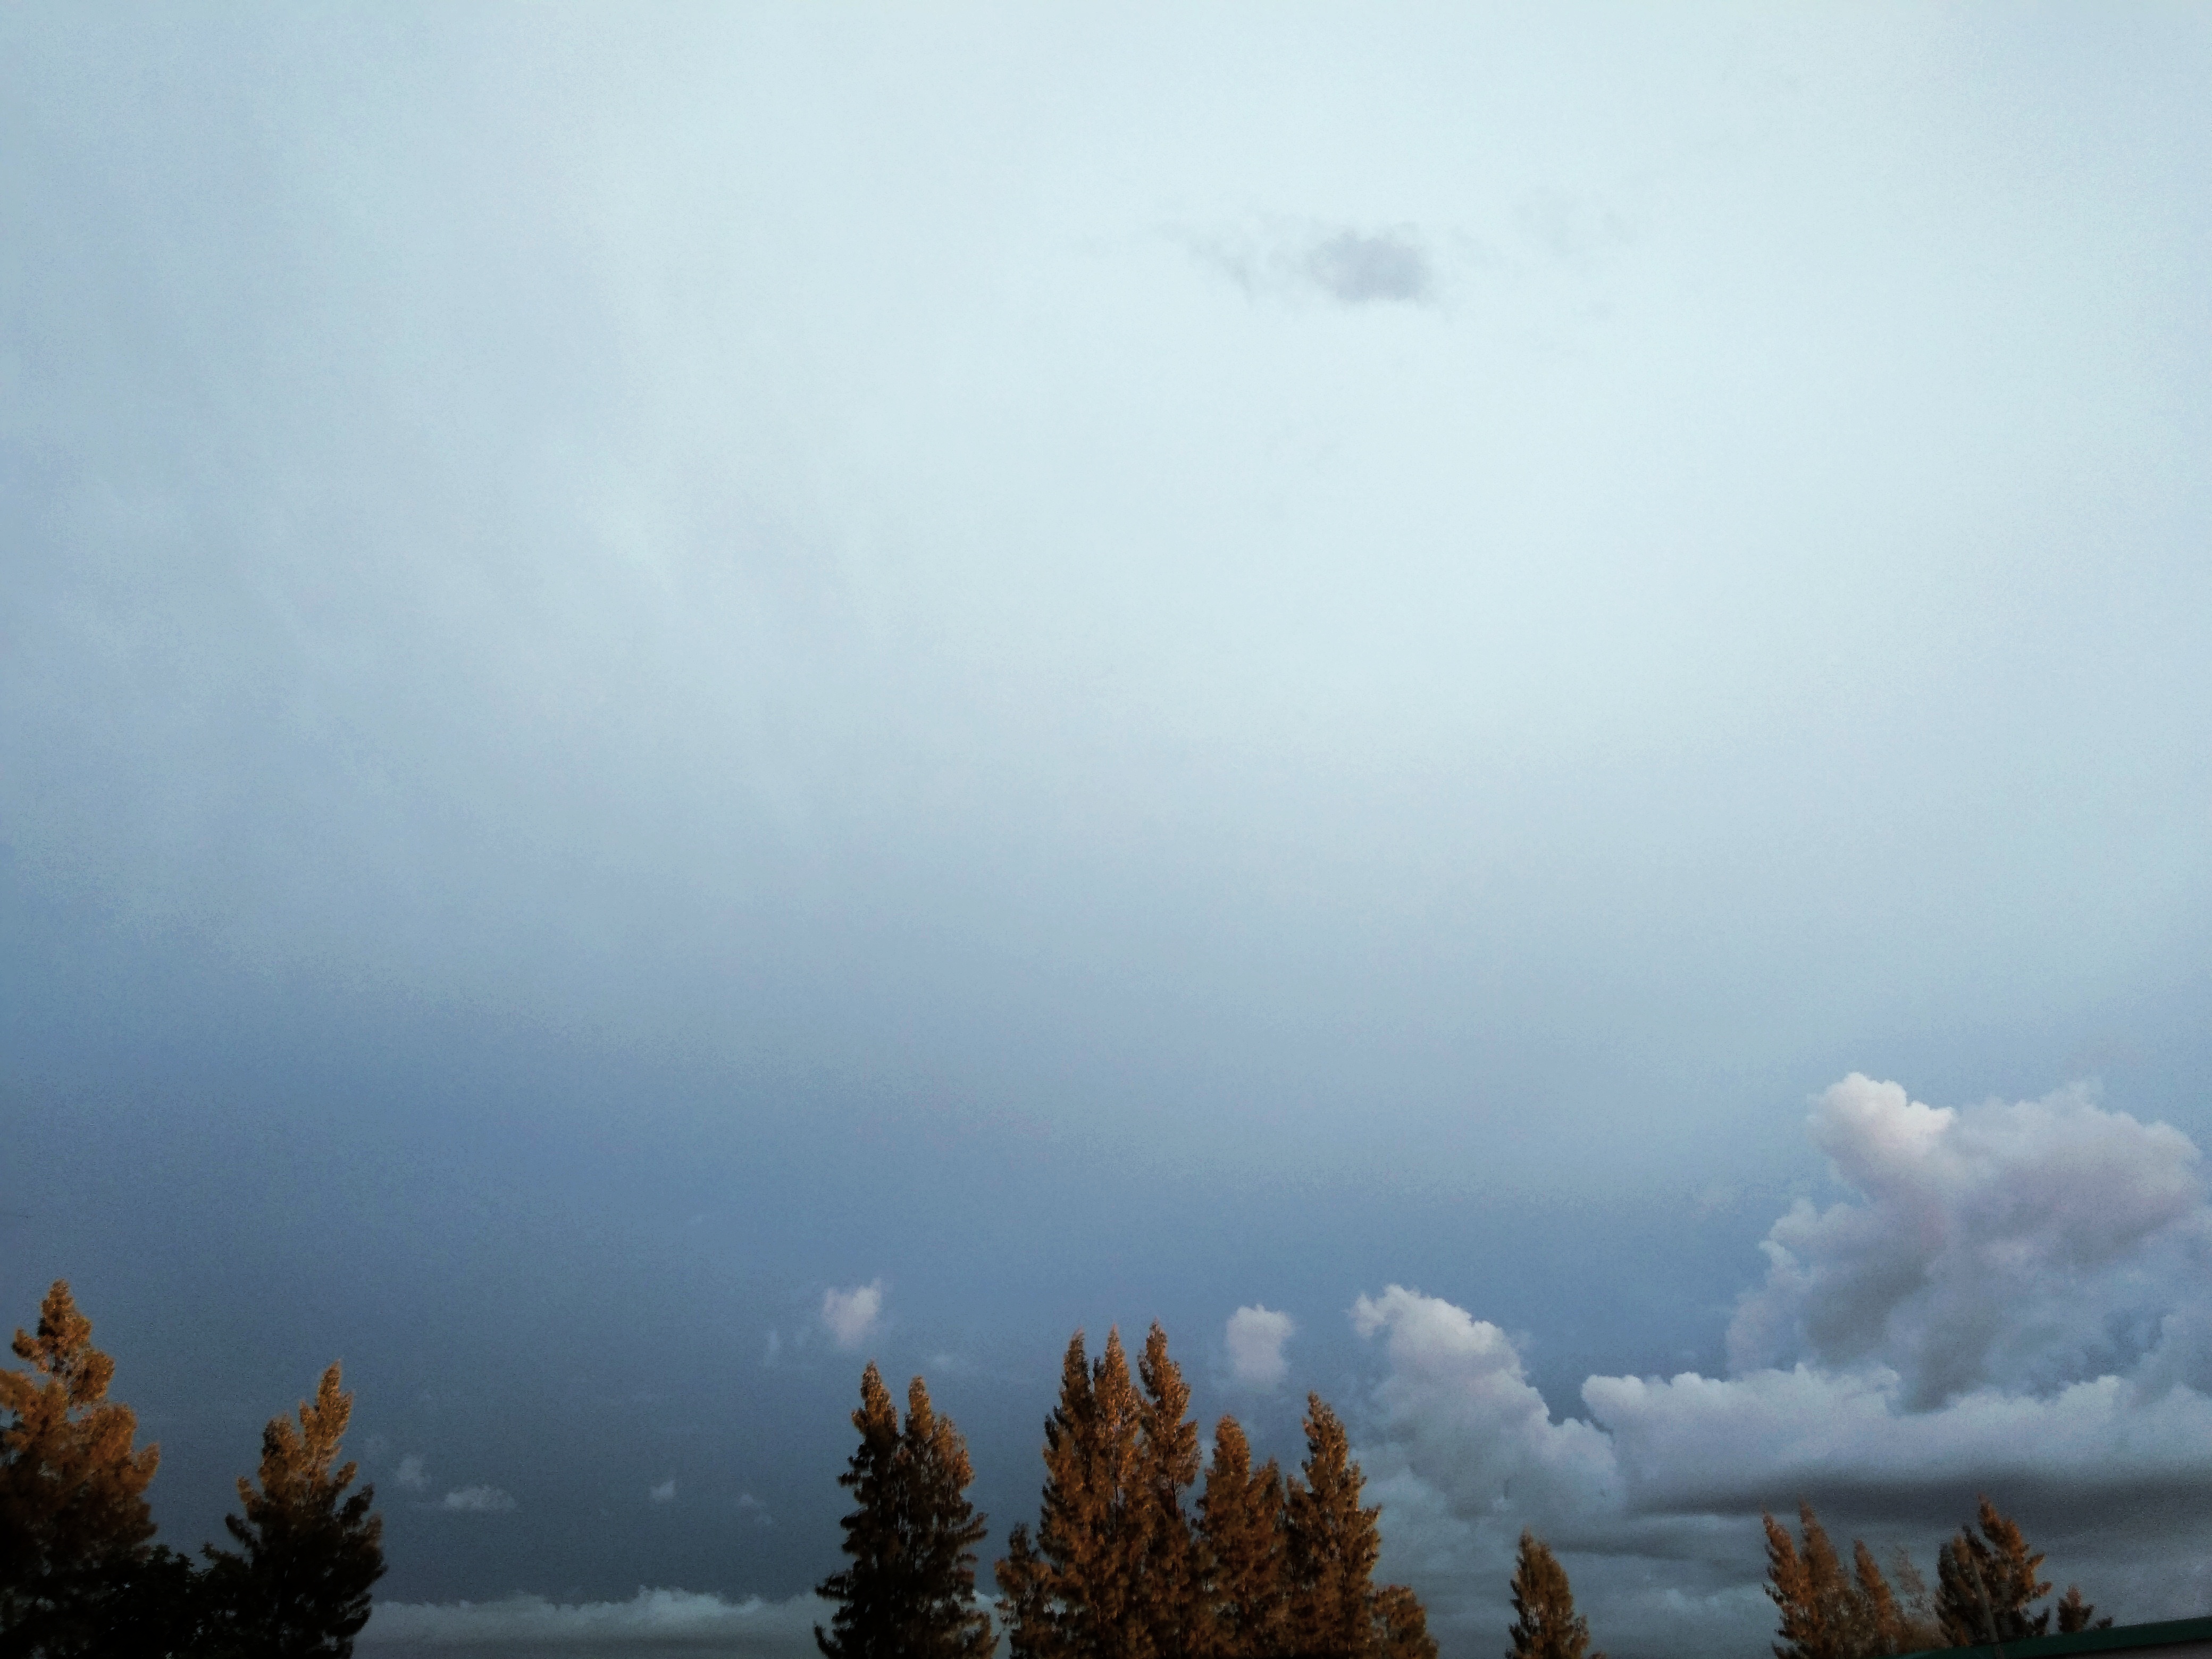
sky, cloud, atmospheric phenomenon, daytime, atmosphere, tree, morning, mist, haze, fog, calm, cumulus, meteorological phenomenon, horizon, landscape, evening